Federal Barn

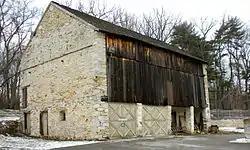
Federal Barn, January 2010

Federal Barn, also known as the barn at Cressbrook Farm, is a historic barn located in Tredyffrin Township, Chester County, Pennsylvania. The barn was built in two sections; the older dated to 1792 and the second section to about 1840. It is a two-story., six bay, Pennsylvania bank barn. It is of fieldstone and frame construction and has a gable roof. The barn is located about 150 feet from Cressbrook Farm house.